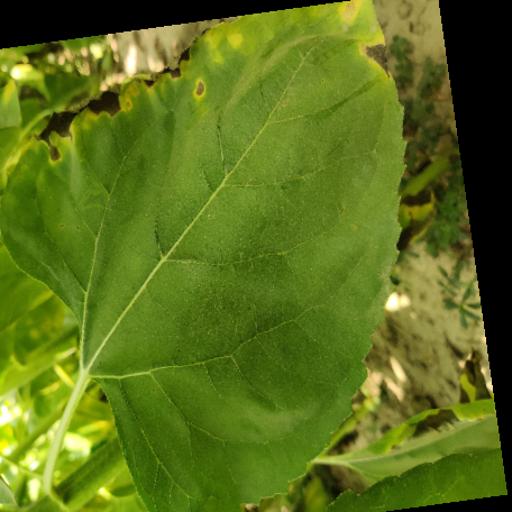
Label: Downy_mildew